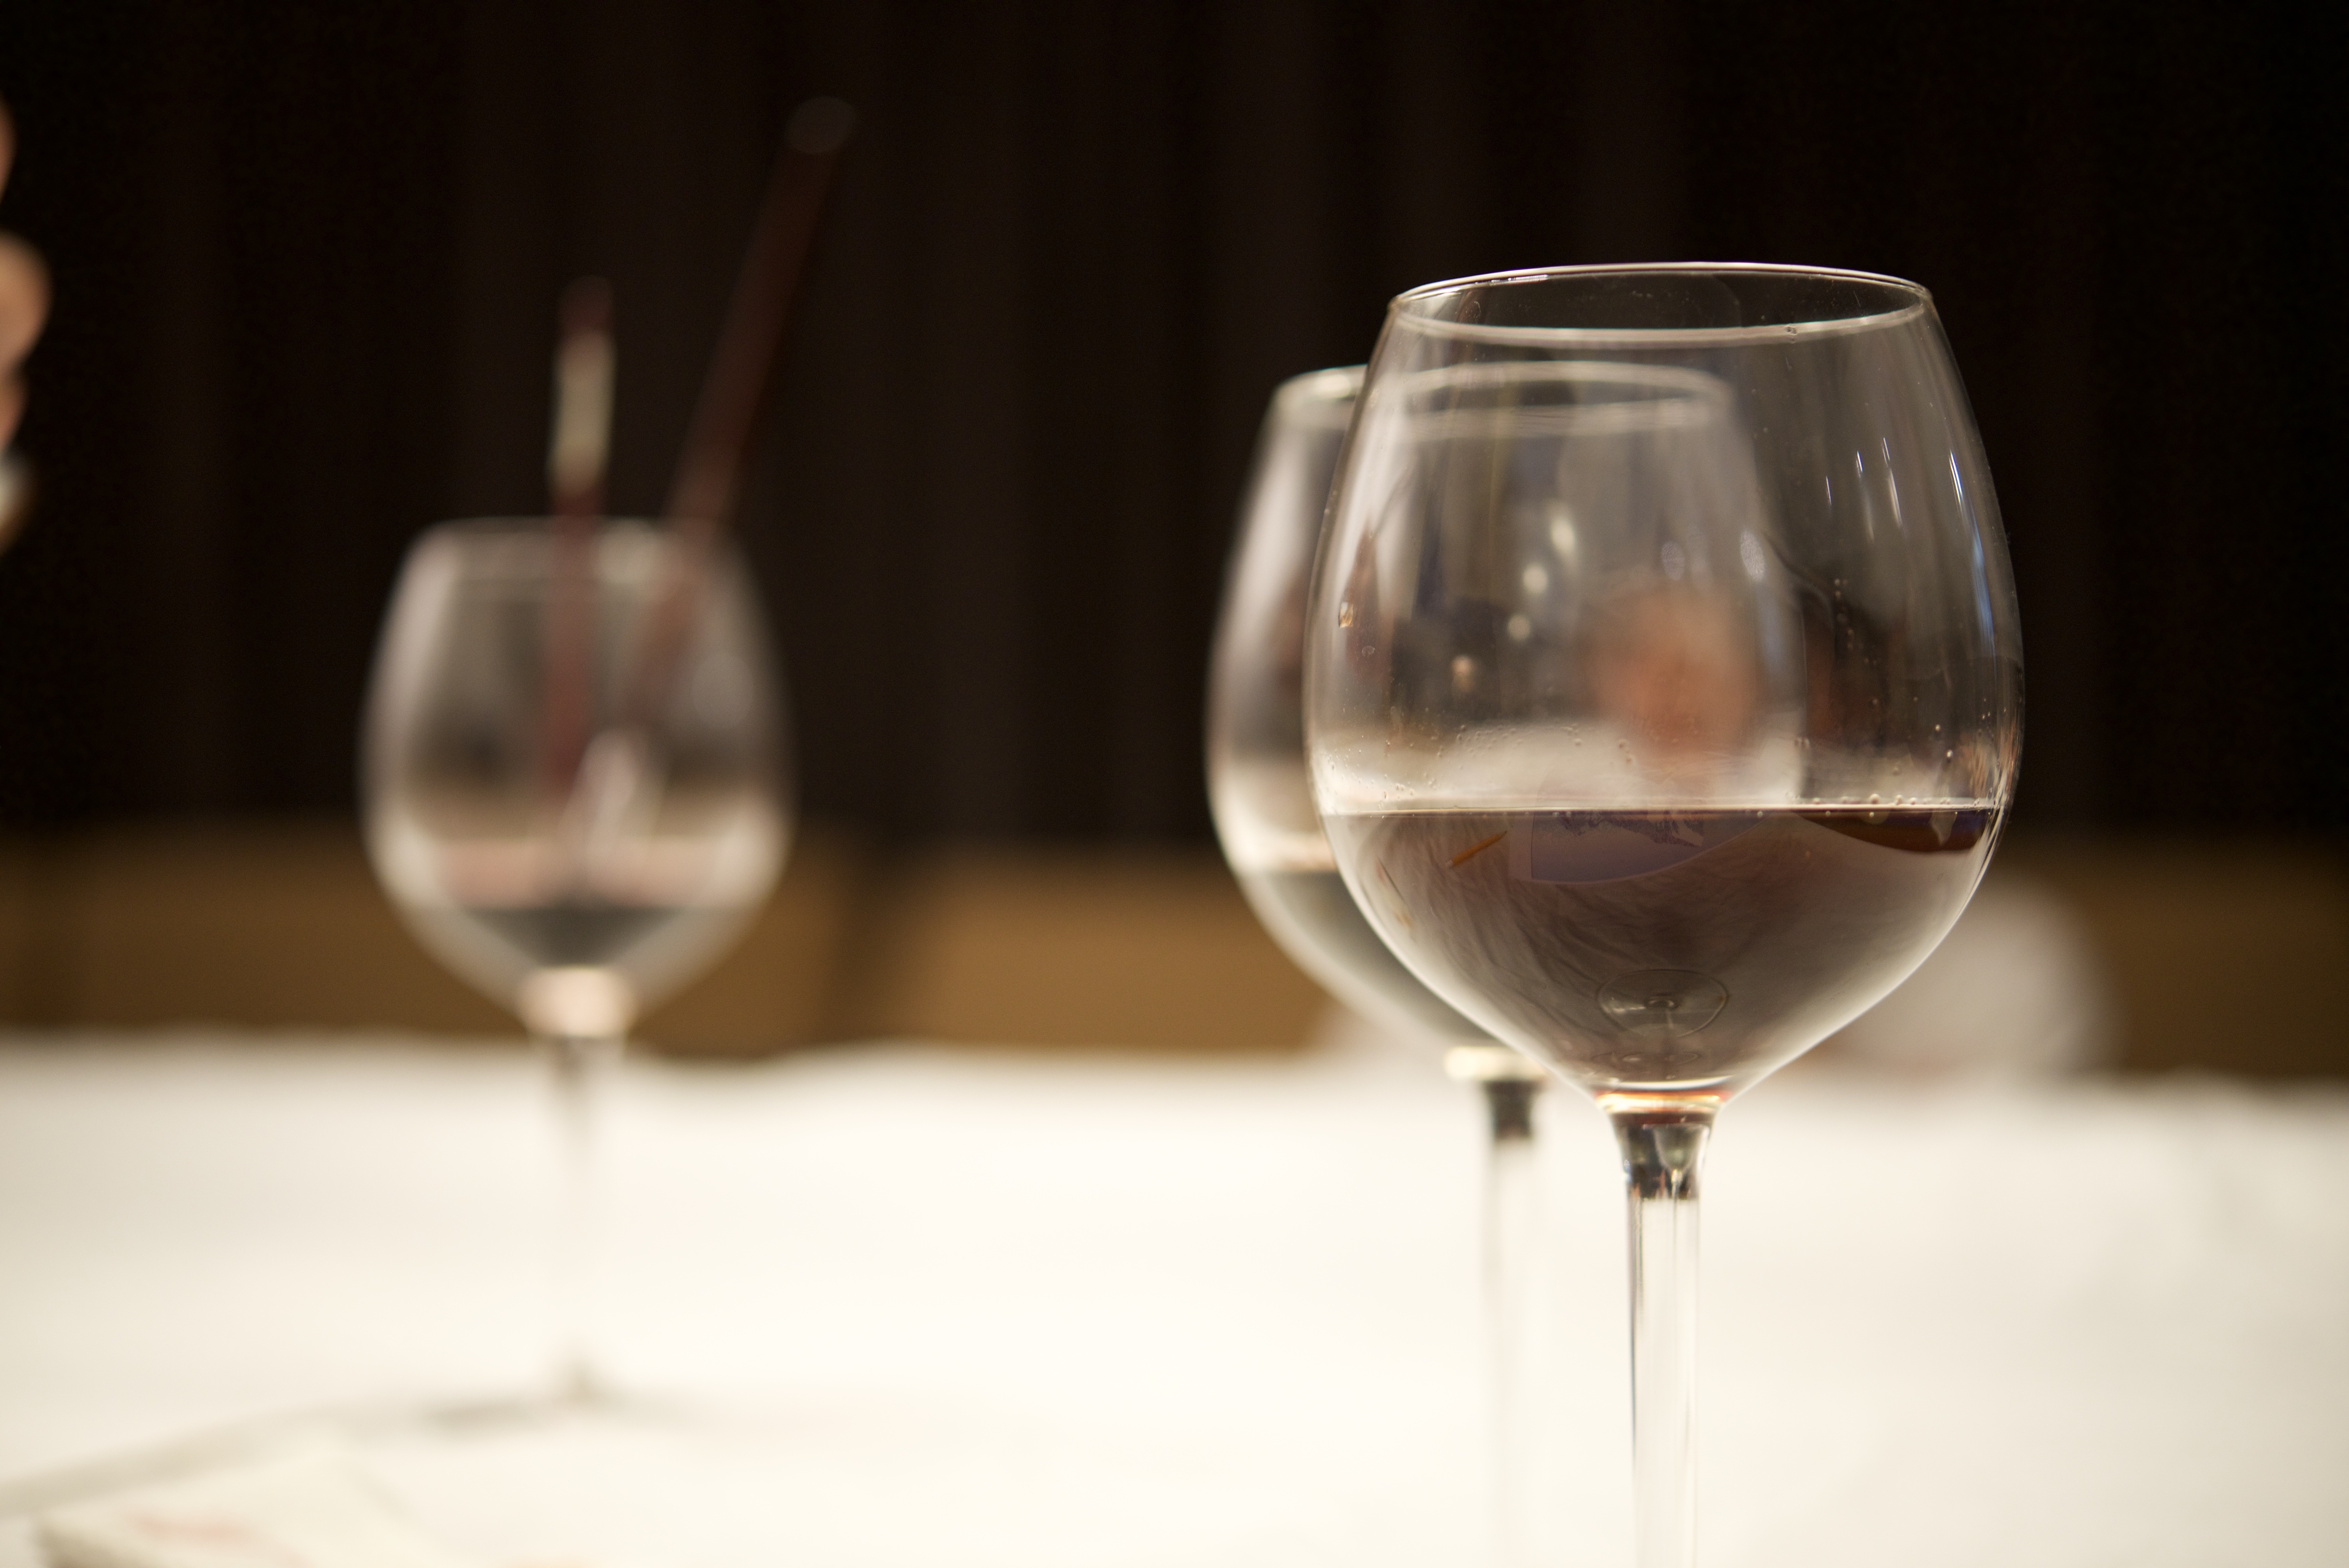
wine, glass, drink, red wine, material, wine glass, art, champagne, stemware, alcoholic beverage, drinkware